Catherine Duchemin

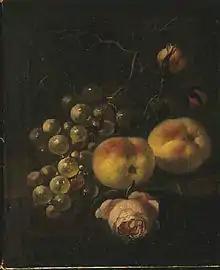
Still Life

She was born in Paris as the daughter of the sculptor Jaques Duchemin and Elizabeth Hubault. She married the sculptor Girardon in 1657, and 14 April 1663 was received into the Academy as the first lady on whom this honour had been conferred. Her reception piece was a flower still-life. Her portrait was painted by Sébastien Bourdon, whose portrait she also painted. The portrait of her by Bourdon was shown at the Paris Exposition Universelle (1878), "Les Portraits nationaux", palais du Trocadéro.